Wall Street

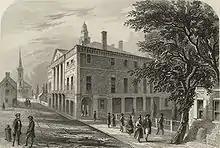
An engraving from 1855, showing a conjectural view of Wall Street, including the original Federal Hall, as it probably looked at the time of George Washington's inauguration, 1789

The original wall was constructed under orders from Director General of the Dutch West India Company, Peter Stuyvesant, at the start of the first Anglo-Dutch war soon after New Amsterdam was incorporated in 1653. Fearing an over land invasion of English troops from the colonies in New England (at the time Manhattan was easily accessible by land because the Harlem Ship Canal had not been dug), he ordered a ditch and wooden palisade to be constructed on the northern boundary of the New Amsterdam settlement. The wall was built of dirt and wooden planks, measuring long and tall and was built using the labor of both Enslaved Africans and white colonists. In fact Stuyvesant had ordered that "the citizens, without exception, shall work on the constructions… by immediately digging a ditch from the East River to the North River, 4 to 5 feet deep and 11 to 12 feet wide..." And that "the soldiers and other servants of the Company, together with the free Negroes, no one excepted, shall complete the work on the fort by constructing a breastwork, and the farmers are to be summoned to haul the sod."